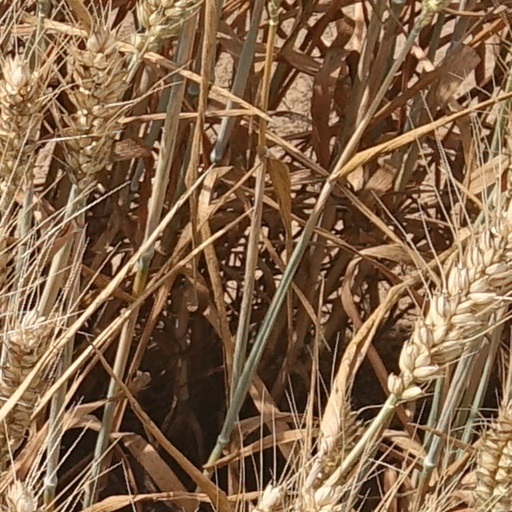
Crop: wheat